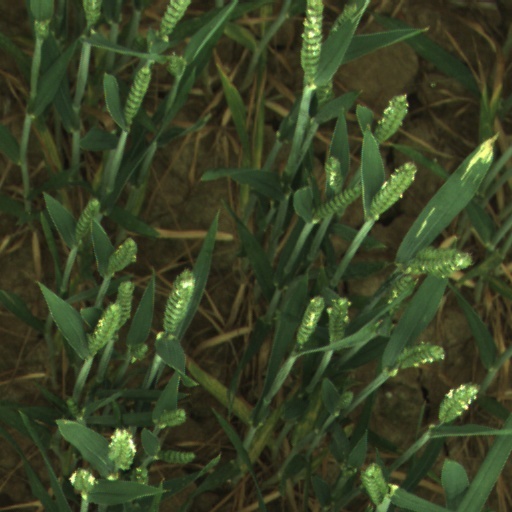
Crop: wheat